Jeroen van der Veer

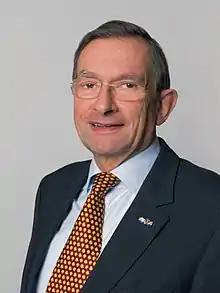
van der Veer, 2015

Jeroen van der Veer (born 27 October 1947) is a Dutch businessman. He was the chairman of Philips, and previously a chief executive officer (CEO) of Royal Dutch Shell.